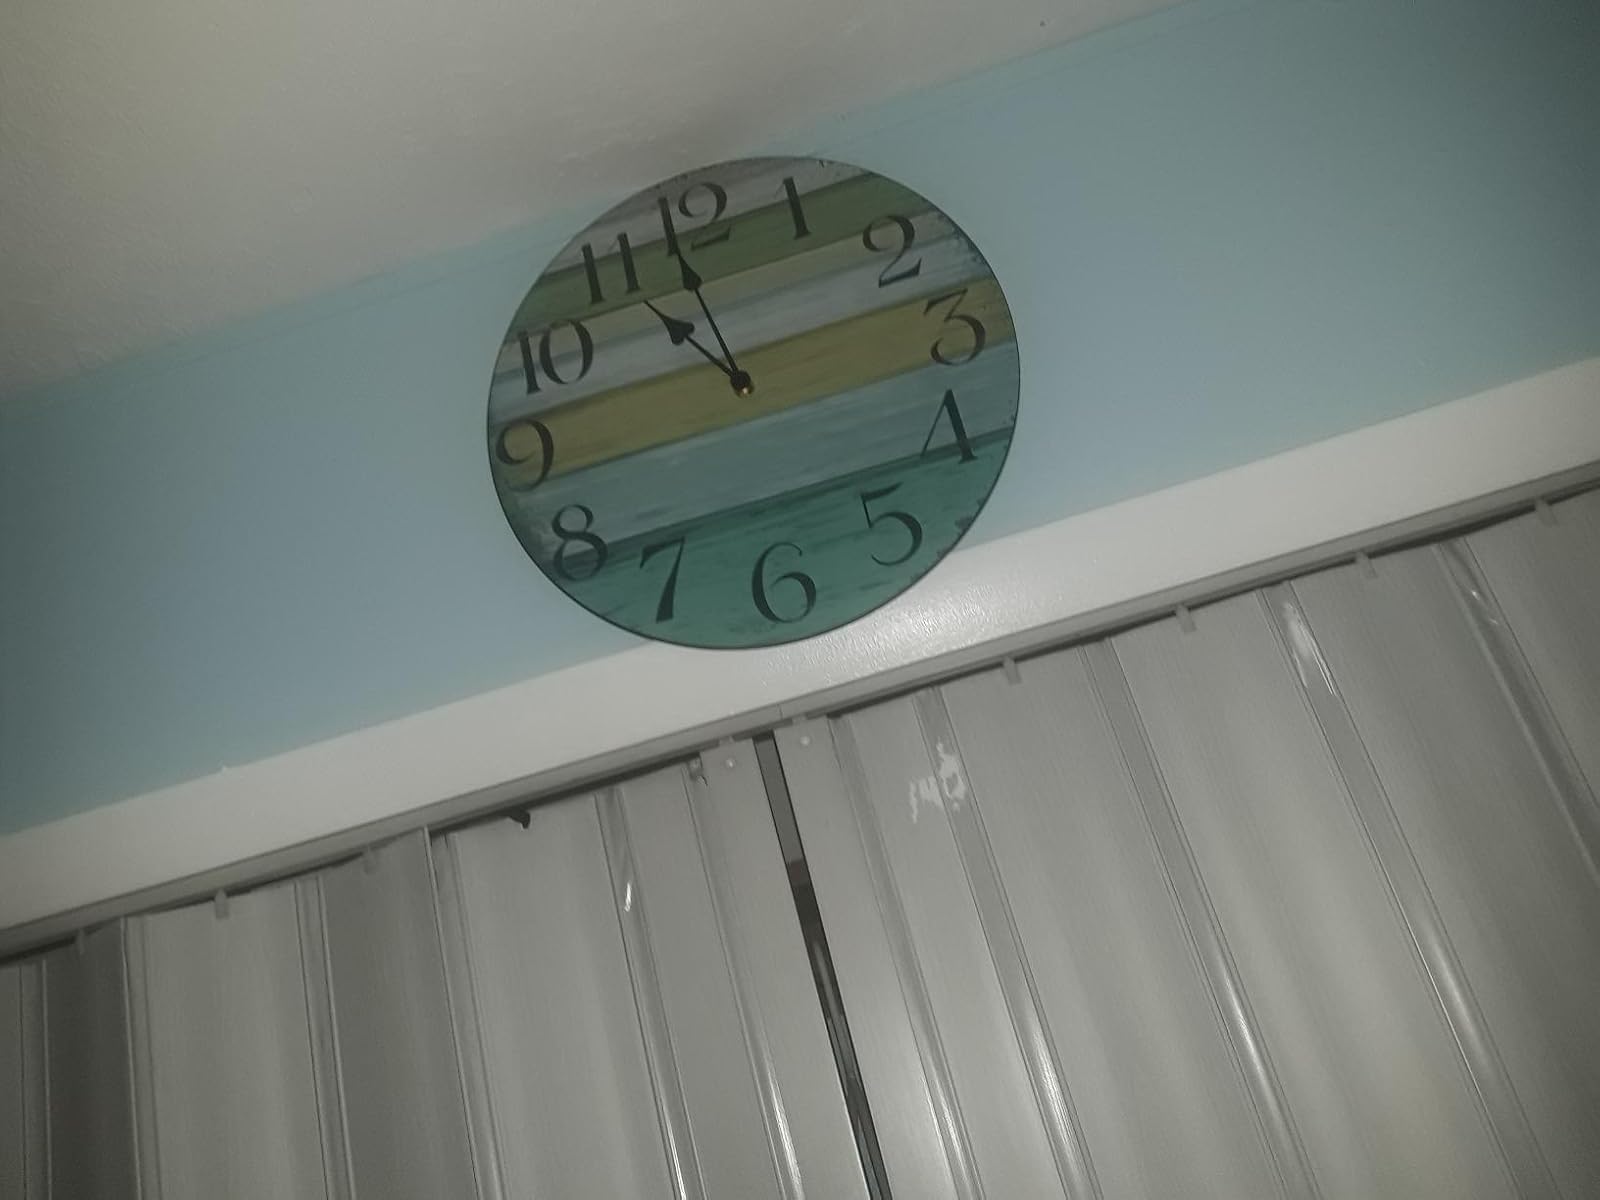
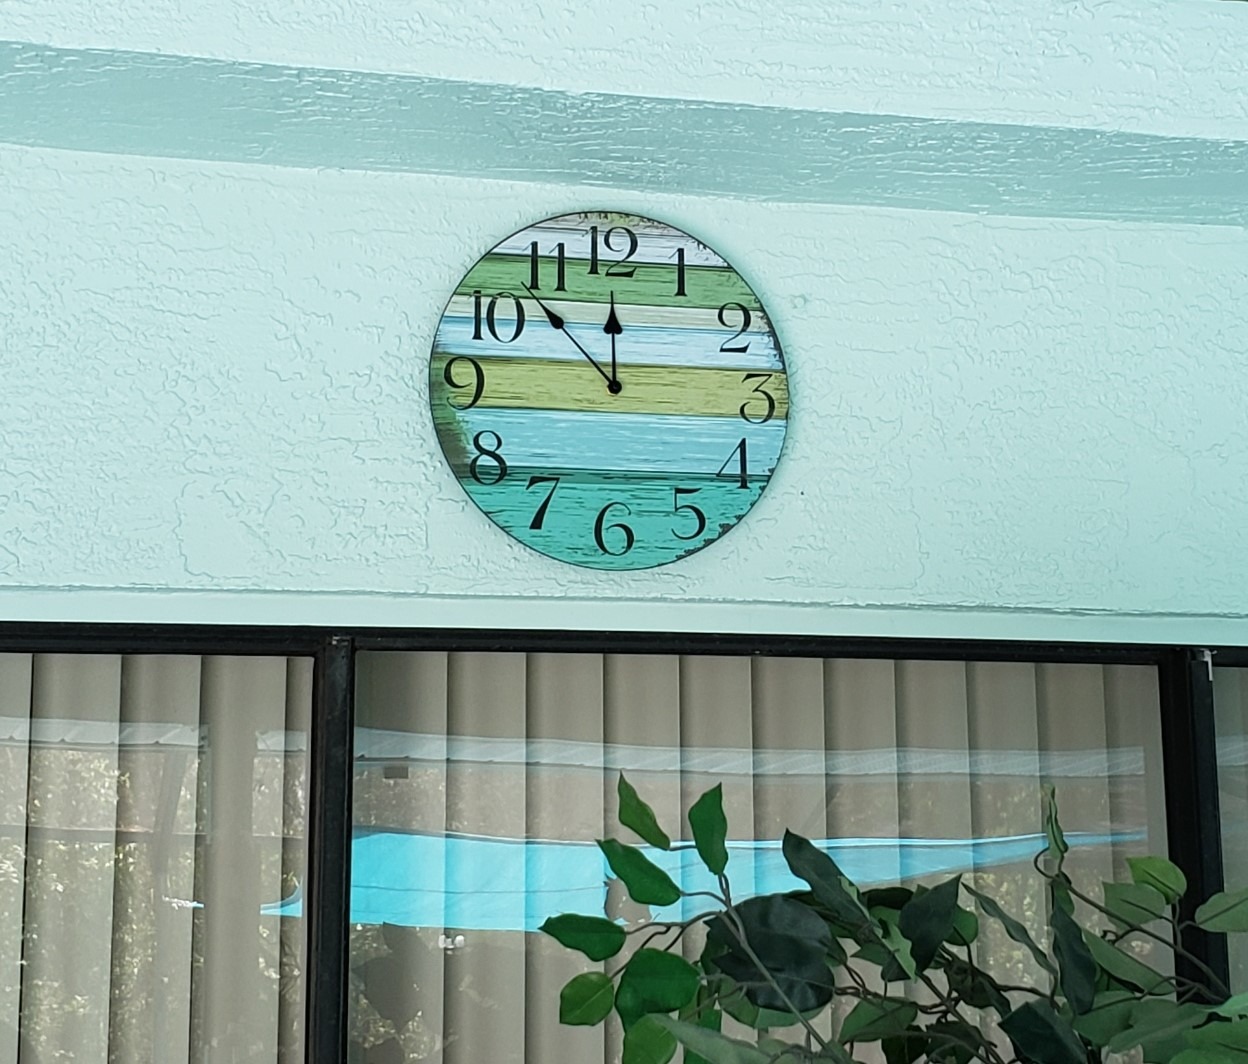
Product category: clock
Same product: yes